Mike Rogers (Michigan politician)

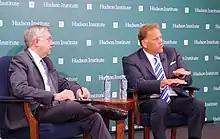
Rogers spoke at Hudson Institute about "Clear and Present Danger: Confronting the Cyber Threat from China and Russia".

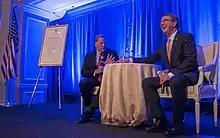
Rogers and Secretary of Defense Ash Carter talked during the Center for the Study of the Presidency and Congress Eisenhower award dinner.

Rogers's measure to make education savings plans free of federal taxes was adopted in 2003 (see Economic Growth and Tax Relief Reconciliation Act of 2001). His health savings account program for low-income families who are covered by Medicaid was signed into law on February 8, 2008. Rogers was the primary sponsor of the Respect for America's Fallen Heroes Act, H.R. bill 5037, which was signed into law by President George W. Bush on May 29, 2006. The CBO has said that Rogers's H.R. 1206 to make it easier for states to obtain waivers from some Medical Loss Ratio requirements would add $1.1 billion to the deficit between 2013 and 2022.